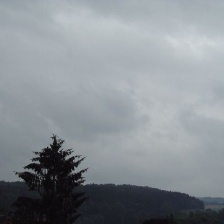
Cloud type: Nimbostratus